John O'Callaghan (singer)

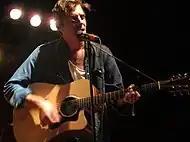
O'Callaghan performing with The Maine in 2012

In 2008, O'Callaghan was featured on the song "Just Another One" by A Rocket to the Moon from their EP, "Greetings From...". In 2011, he was featured on Arkells' "On Paper", from their album, "Michigan Left". In 2014, he formed a side project along with guitarist Jared Monaco called Eagles in Drag. Their self-titled EP was released in 2014 and peaked at number 35 on the US Heatseekers Albums chart. O'Callaghan co-wrote and provided additional vocals for the song "Long Way Home" on Nick Santino's debut studio album, "Big Skies".